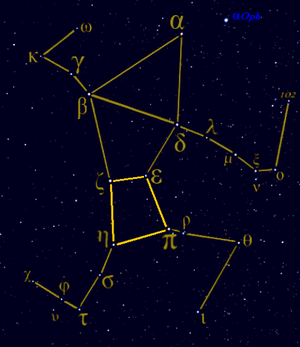
Iota Herculis est une étoile binaire de 4ᵉ magnitude de la constellation d'Hercule.
Kappa Herculis est une étoile double de la constellation d'Hercule. Les noms traditionnels attribués à cette étoile sont Marsic, Marfik ou Marfak, qui proviennent tous de l'arabe لمرفق Al-Mirfaq signifiant "le coude", un nom qu'elle partage avec α Persei et λ Ophiuchi.
Tau Herculis est une étoile de 4ᵉ magnitude de la constellation d'Hercule.